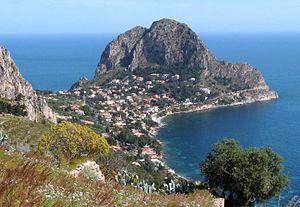
Le phare de Capo Zafferano est un phare situé sur le Cap Zafferano, dans la commune de Santa Flavia en mer Tyrrhénienne, dans la Province de Palerme, en Italie.